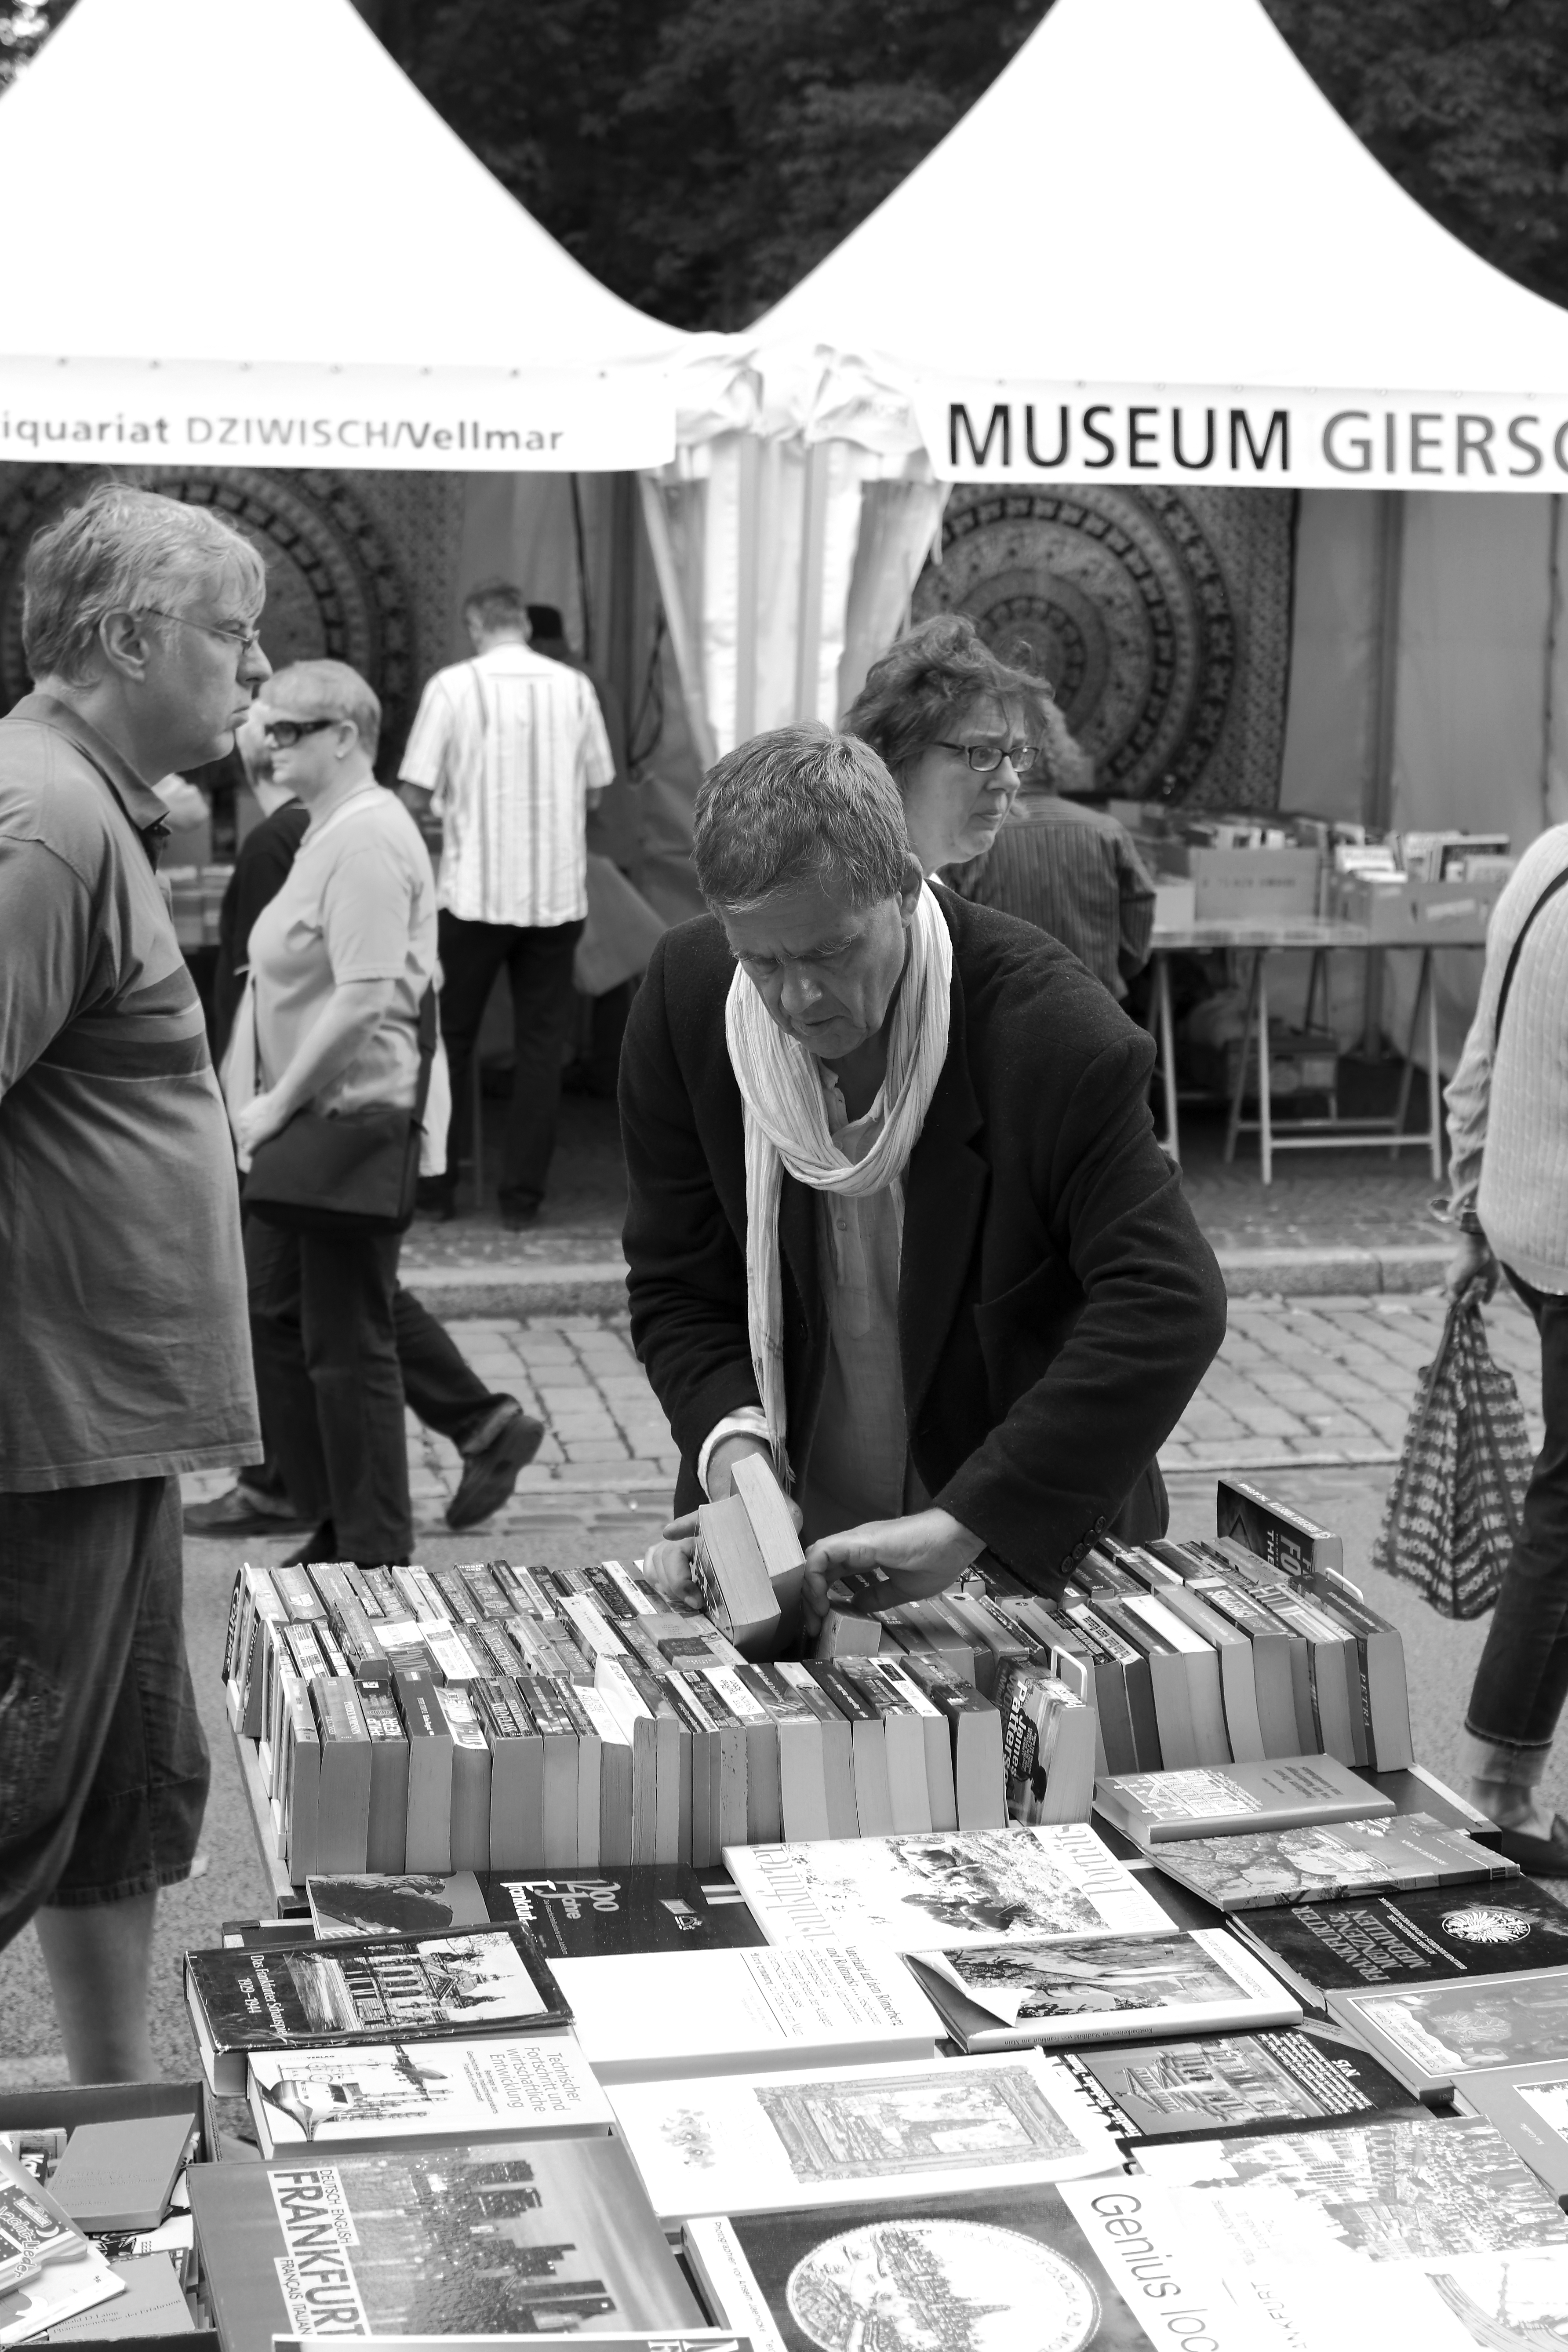
book, black and white, people, monochrome, brand, streetphotography, bw, blackandwhite, blackwhite, photograph, germany, alemania, allemagne, sw, schwarzweiss, schwarzweis, flohmarkt, frankfurtmain, frankfurtammain, frankfurtam, frankfurtamain, germania, hesse, hassia, hessen, leute, strassenszene, frankfurt, schwarzweissfotografie, schwarzweisfotografie, bookseller, buch, fleamarket, museumsuferfest, bouquiniste, b cher, b cherstand, monochrome photography